Khan el-Khalili

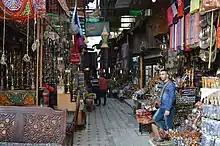

Over many years, space along the "Qasaba" avenue steadily narrowed as new constructions encroached on it and open spaces disappeared. As the main street became saturated with shops and space for further development there ran out, new commercial structures were instead built further east, close to al-Azhar Mosque and to the shrine of al-Hussein, where some space was still available. Instead of hosting mobile market stalls that were assembled in open spaces, the city's souq areas were progressively replaced by fixed stone structures with built-in spaces for individual shops. This was partly a consequence of the authorities wishing to impose greater control on commercial activities: fixed structures could be counted, taxed, and regulated more easily than makeshift market stalls that could come and go. As the city became denser and space ran out, builders preferred to build multi-storied structures known as a "khan" (Arabic: خان) or a "wikala" (Arabic: وكالة), a type of caravanserai (inns for merchants). These types of buildings were centered around an inner peristyle courtyard where merchants could store their goods, while the upper levels were used as living quarters. Their street facades typically had spaces for shops at ground level. In this way, a commercial zone could extend around and between multiple khans.